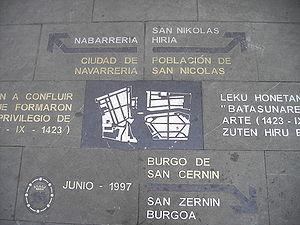
Les bourgs de Pampelune étaient des quartiers qui constituaient la ville de Pampelune au haut Moyen Âge. La cité espagnole n'était alors pas une ville homogène : cohabitaient en elle des Francs et des natifs, mais presque sans mélange entre eux et vivant, de fait, dans trois bourgs différenciés. Ils s'affrontaient à de nombreuses occasions. Il fut mis un terme à cette situation en 1423.
Le Casco Antiguo ou Casco Viejo est le quartier historique de la ville de Pampelune, capitale de la Communauté forale de Navarre. Il est situé dans le cœur de la ville dans la portion la plus haute du plateau et où se trouvent les principaux monuments de la ville.